Former Kameoka Family Home

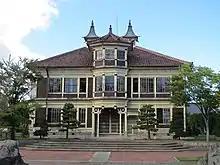
August 2018

The Former Kameoka Family Home is a residential structure that was originally located in Koori Town within the Date District of Fukushima Prefecture. It was dismantled and rebuilt within the same prefecture, in the town of Hobara Town in Date. The house is designated an Important Cultural Property of Japan.